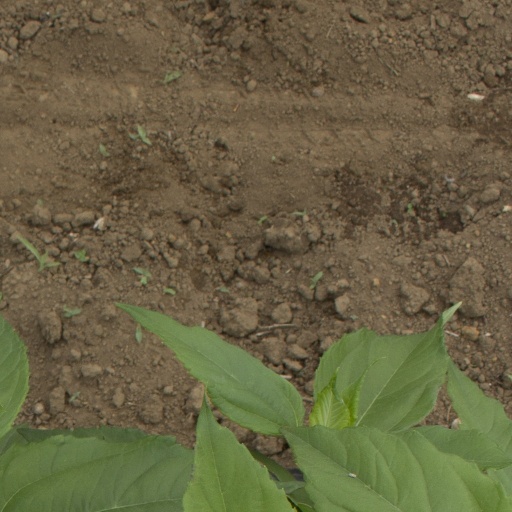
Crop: Jerusalem artichoke